Beta thalassemia

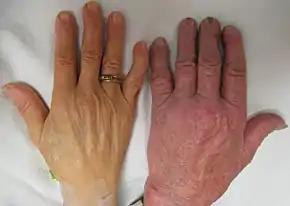
The hand of a white caucasian person with severe anemia (left, wearing ring) compared to one without

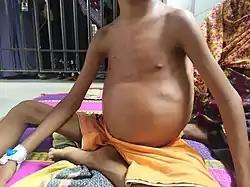
Enlarged spleen on a child with thalassemia.

Symptoms depend on the type and severity of thalassemia. Carriers of thalassemia genes may have no symptoms (thalassemia minor) or very mild symptoms with occasional crisis (thalassemia intermedia); individuals who are homozygous for the mutation have severe and life threatening symptoms (thalassemia major).